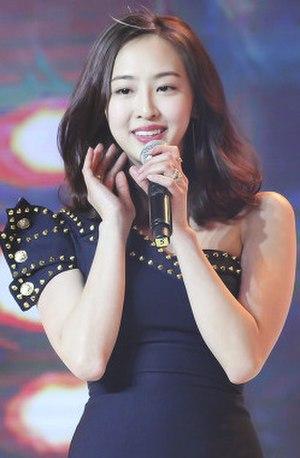
Kim Da-som, plus souvent créditée sous le nom de Dasom est une chanteuse, danseuse et actrice sud-coréenne. Elle est mieux connue pour faire partie du girl group sud-coréen, Sistar.